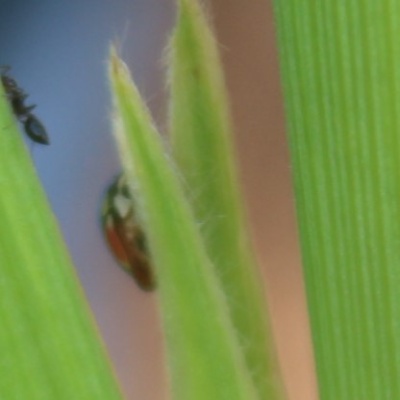
Crop: Maize
Condition: leaf beetle